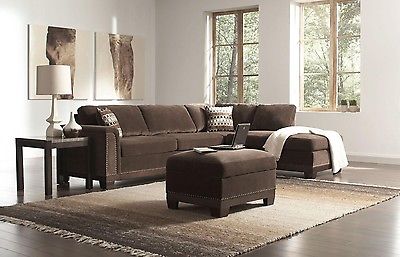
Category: sofa